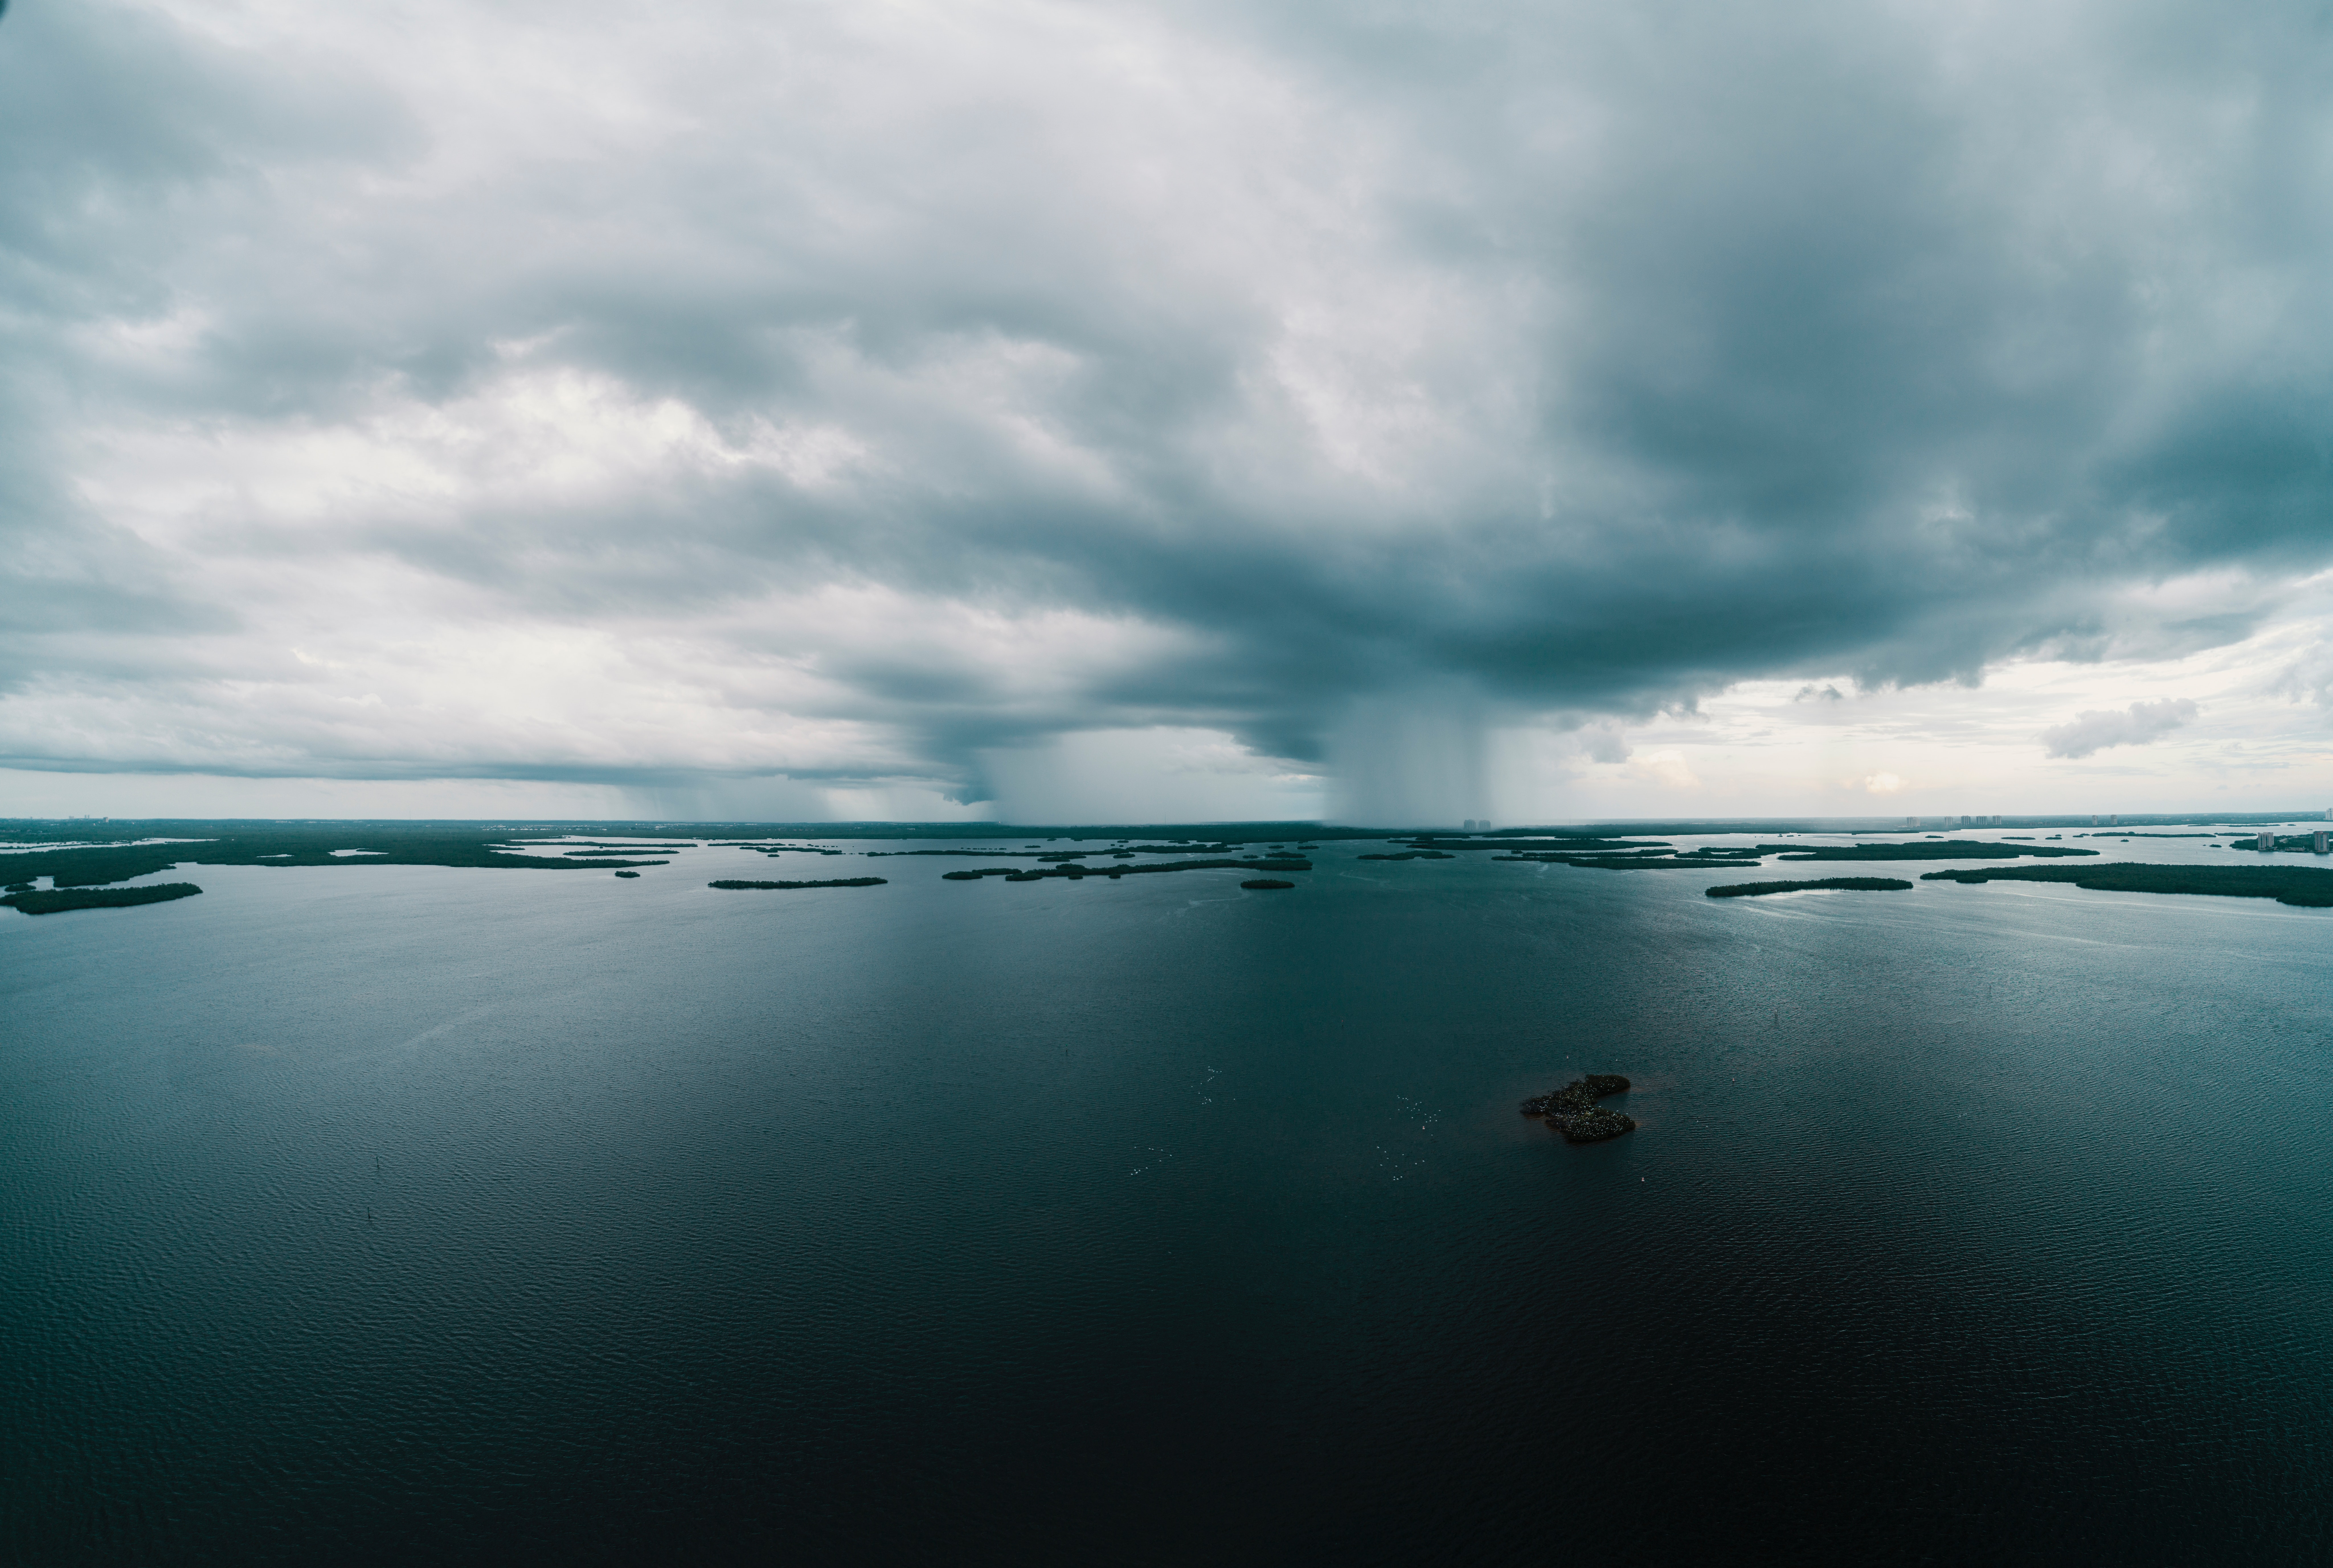
sky, blue, water, sea, cloud, horizon, ocean, aqua, reflection, calm, daytime, water resources, azure, turquoise, atmosphere, coast, shore, photography, sound, landscape, coastal and oceanic landforms, meteorological phenomenon, cumulus, channel, wind, lagoon, vacation, lake, inlet, wave